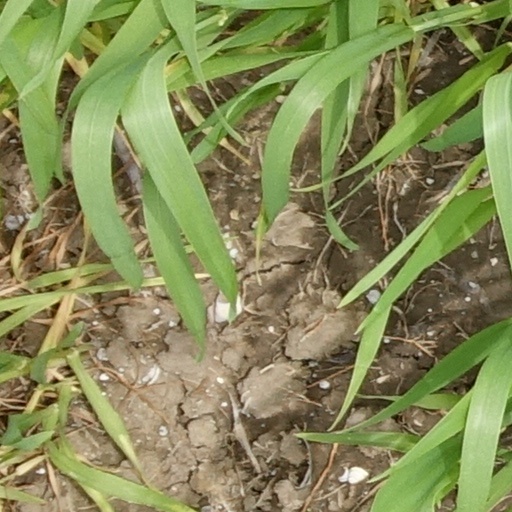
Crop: wheat